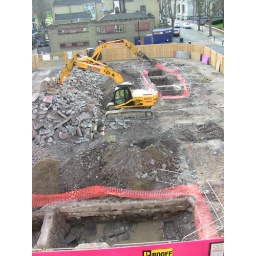
The building site next door now has archaeologists digging around in it (much quieter!)